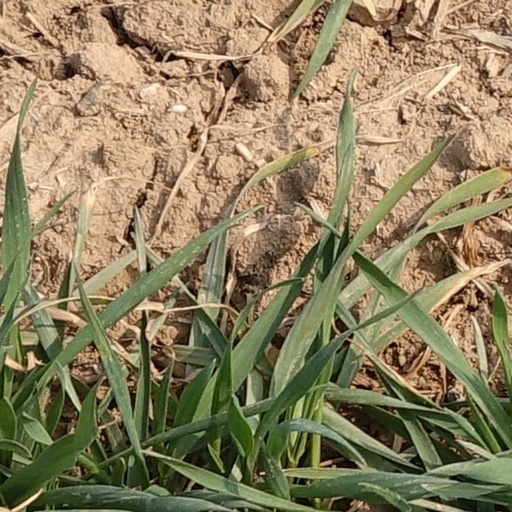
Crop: wheat